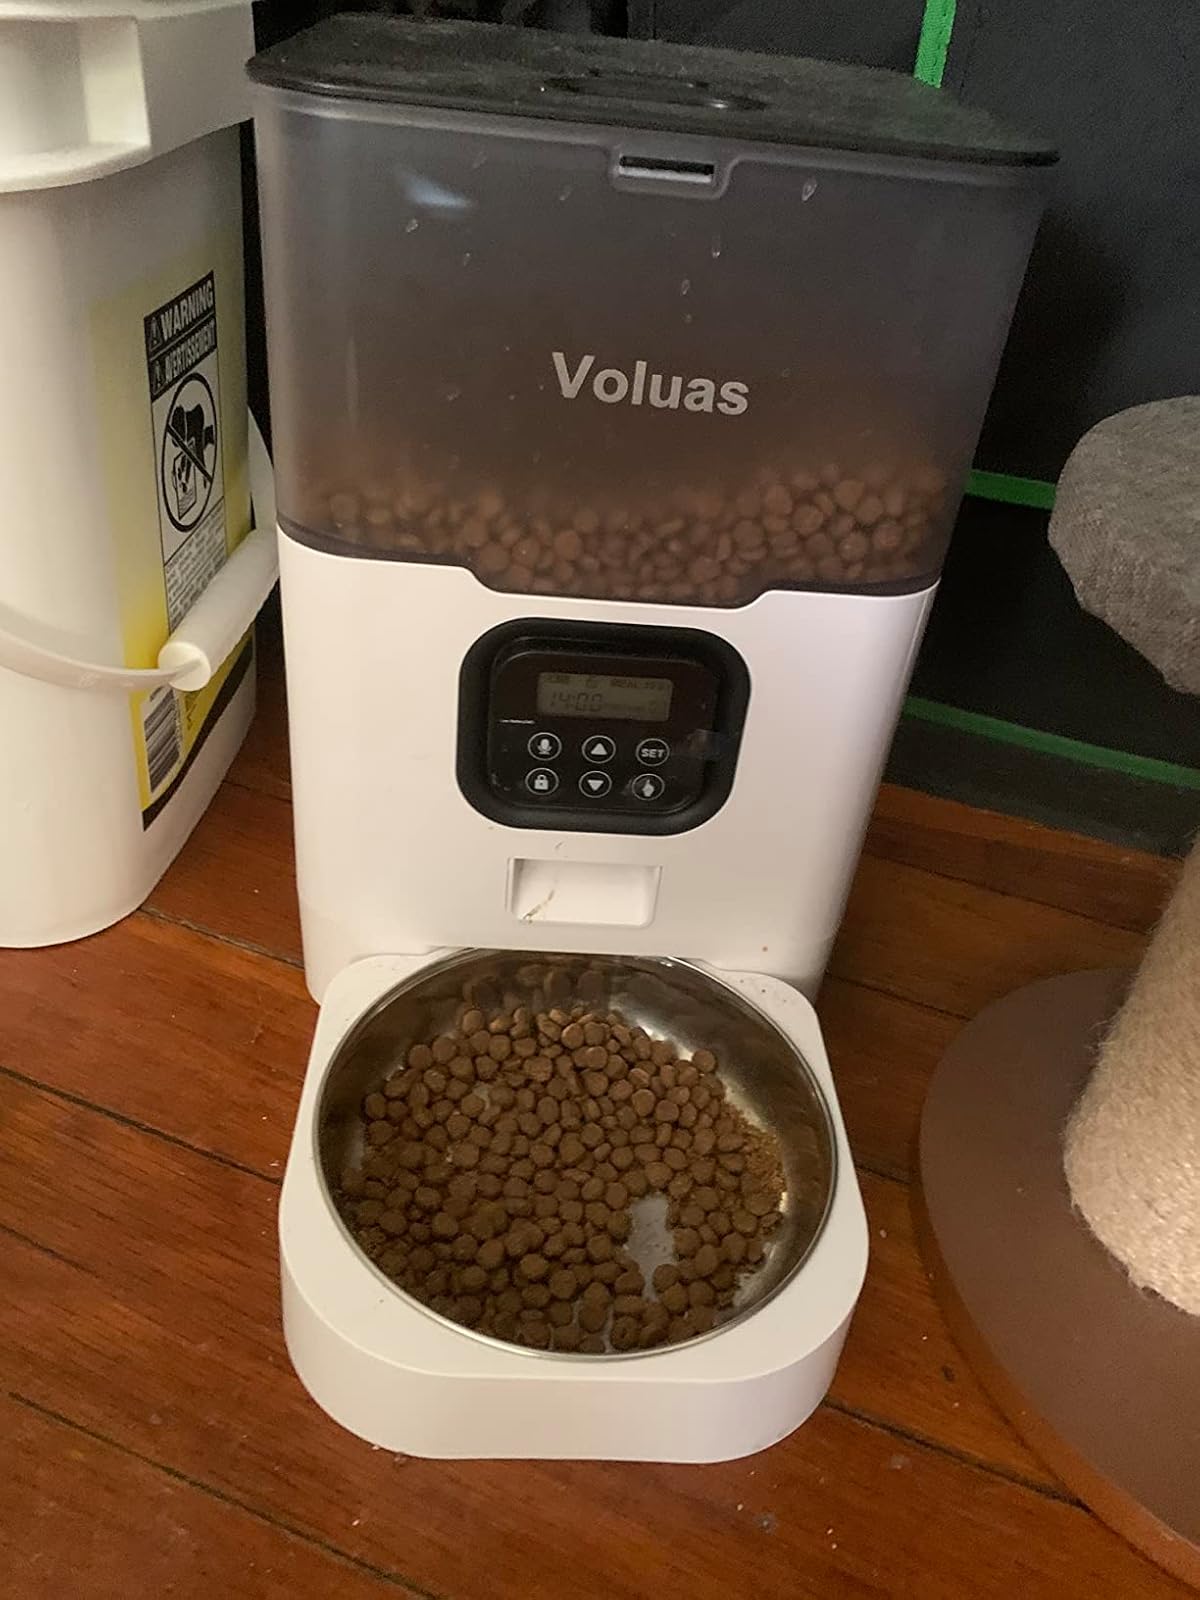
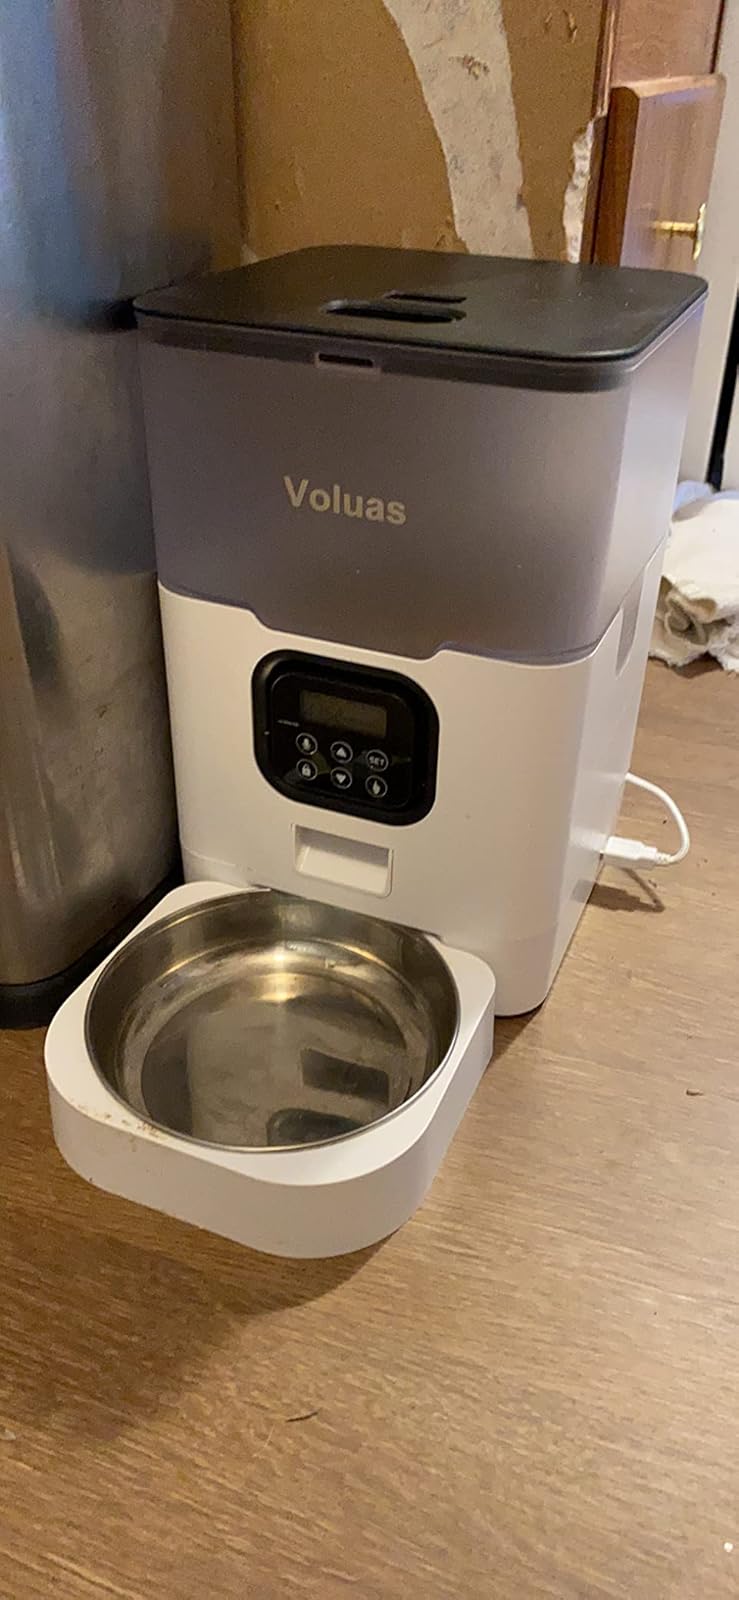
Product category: items_feeder
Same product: yes